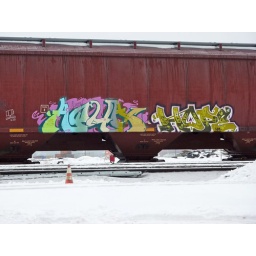
pretty much the only paint on this line, thank you boys for making standing out in the cold worthwhile!